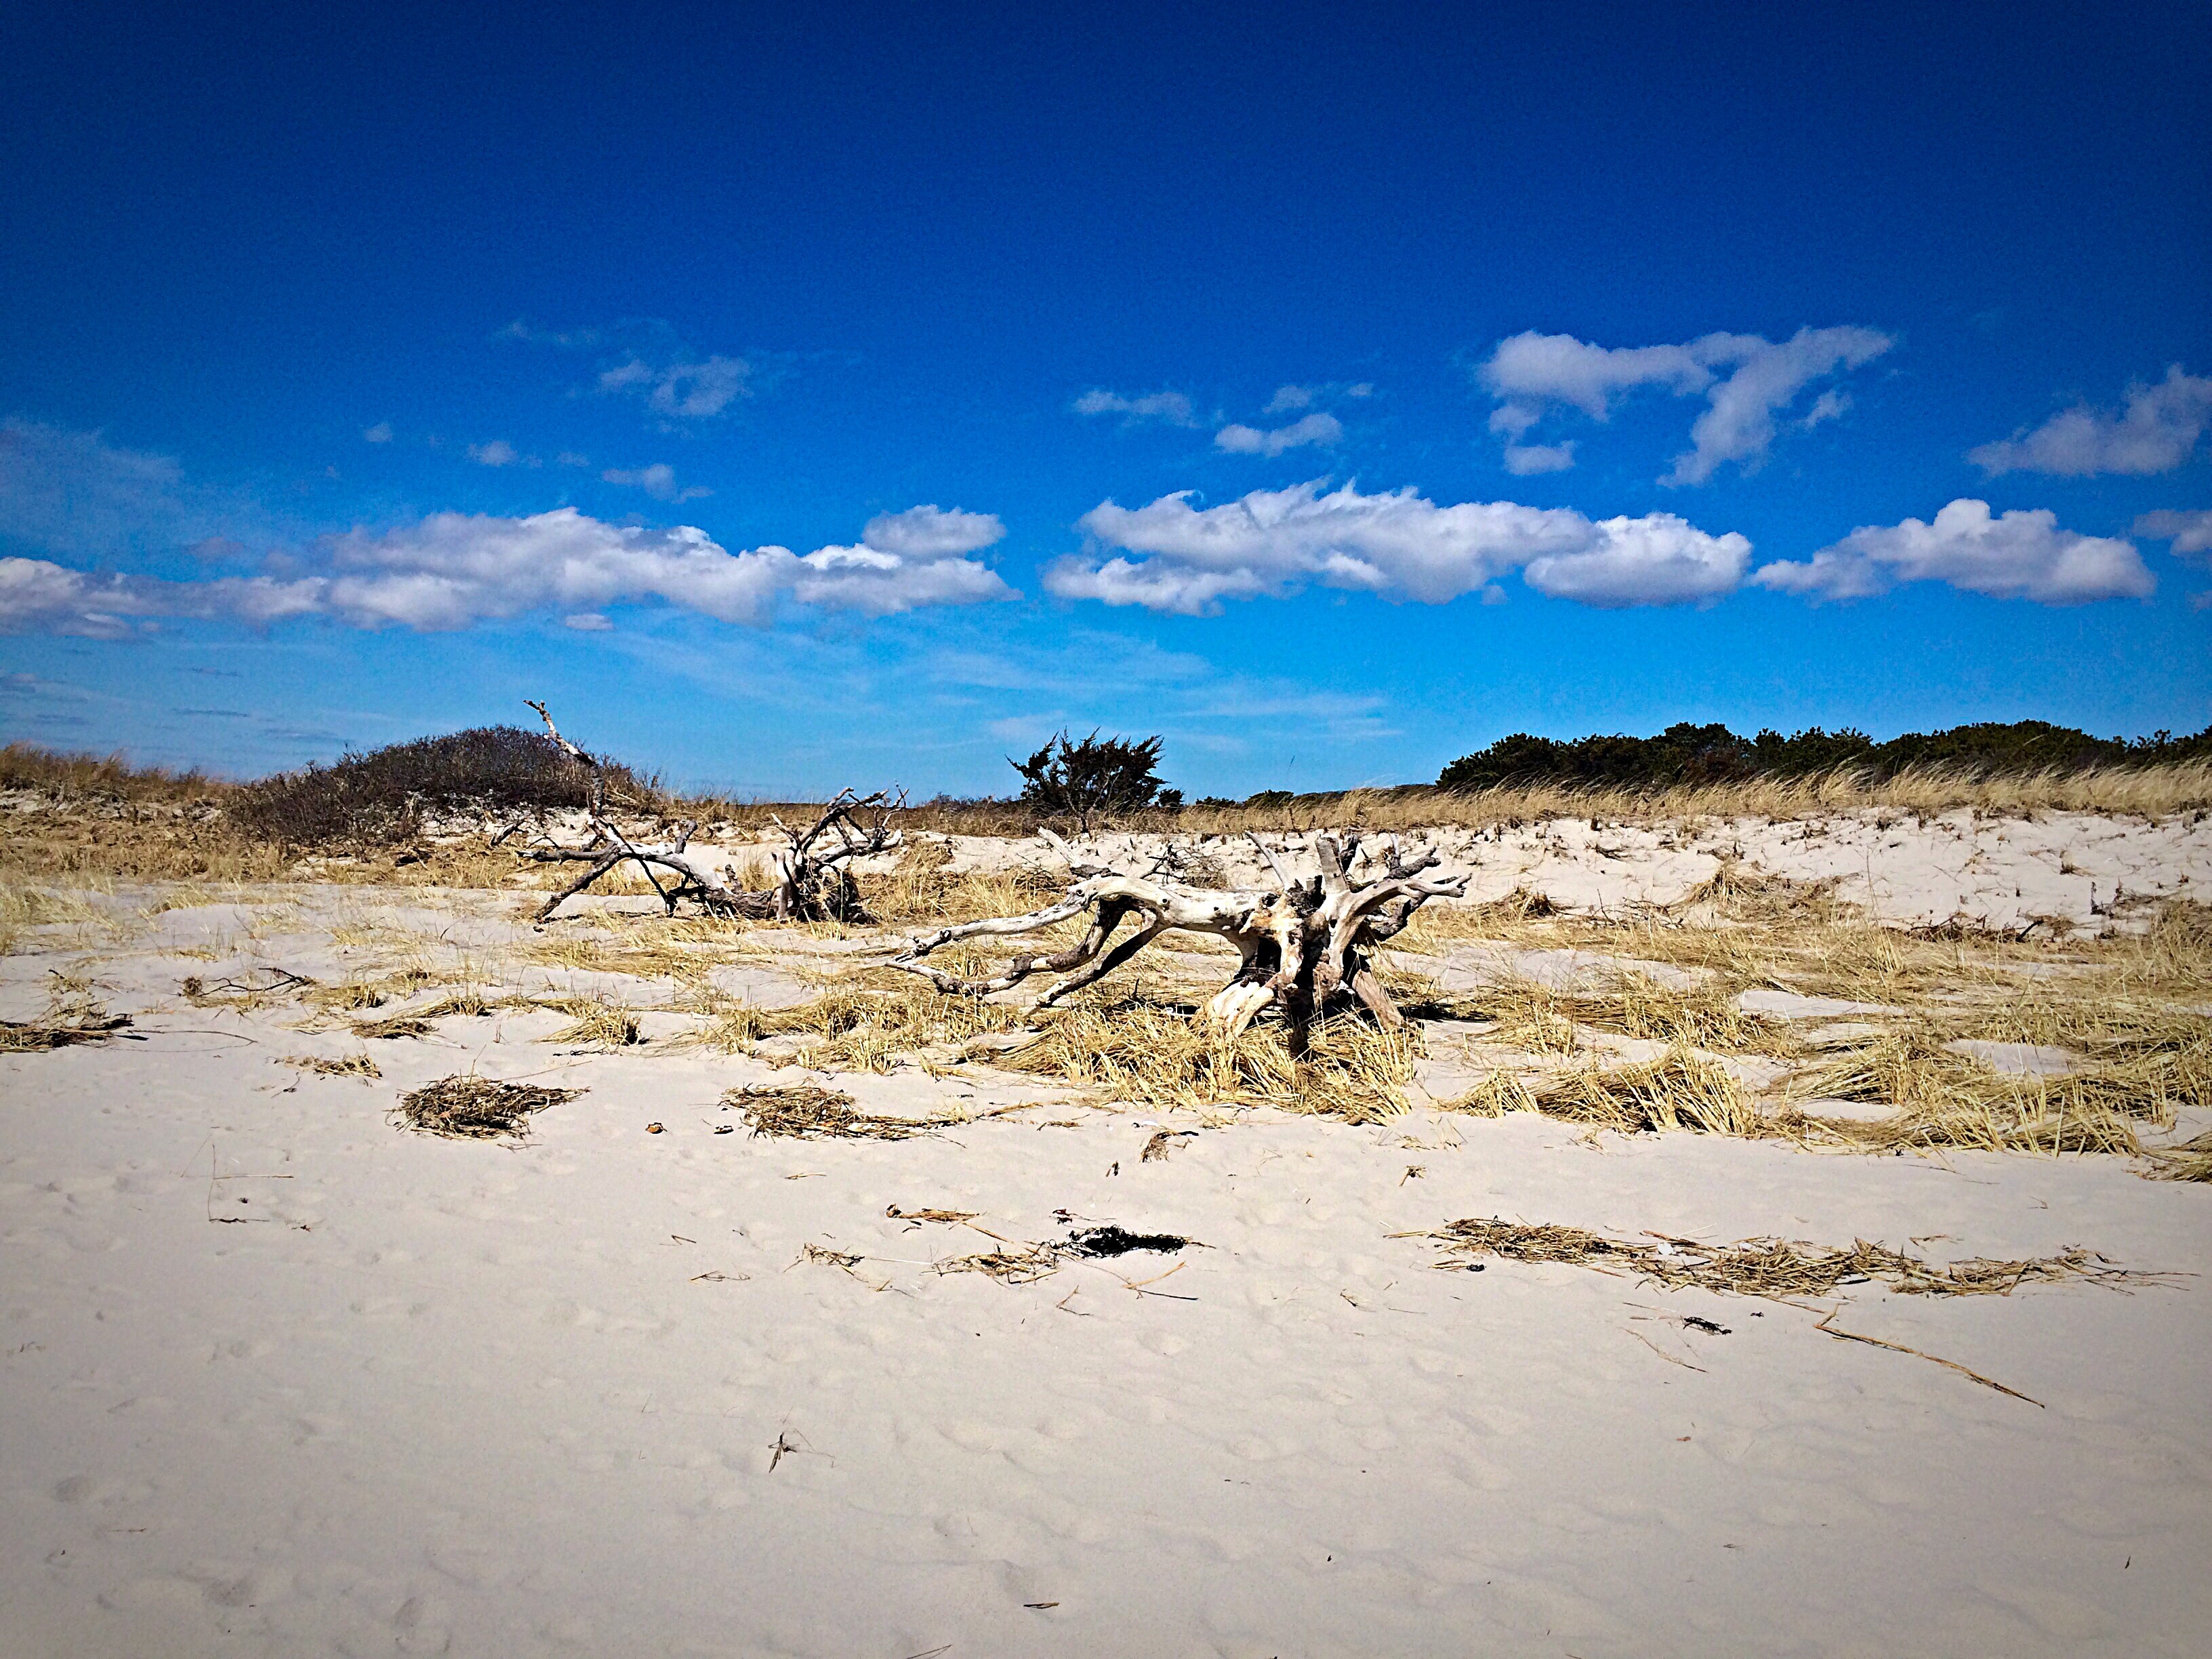
beach, landscape, sea, coast, sand, ocean, cloud, desert, dune, shore, wave, material, body of water, wetland, plateau, habitat, landform, mudflat, natural environment, geographical feature, aeolian landform